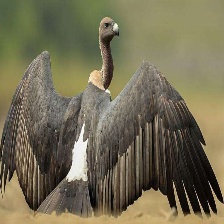
Species: INDIAN VULTURE
Scientific name: GYPS INDICUS
ImageNet parent category: vulture